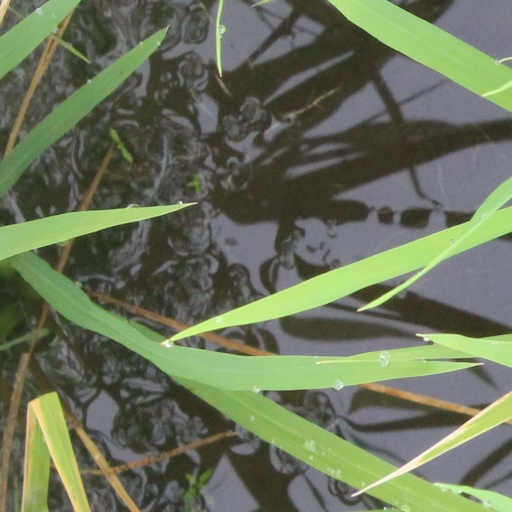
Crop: rice